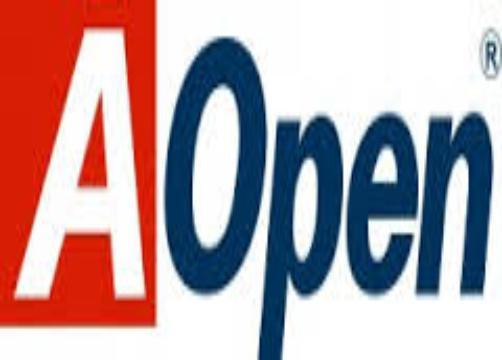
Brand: Aopen
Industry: Electronic